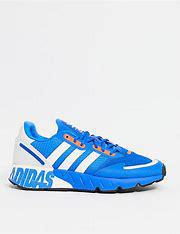
Brand: Adidas
Model: ZX 1K Boost